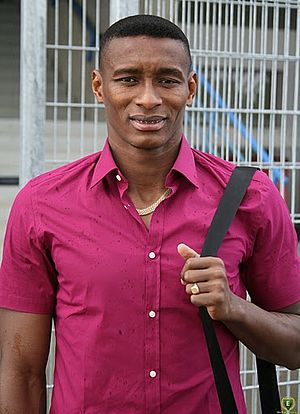
Manuel Arboleda
Manuel Arboleda i 2010
Manuel Santos Arboleda Sánchez er en tidligere professionel colombiansk fodboldspiller, der spiller i det centrale forsvar. Han har vundet den polske liga to gange. Han sluttede karrieren d. 29 marts 2014.